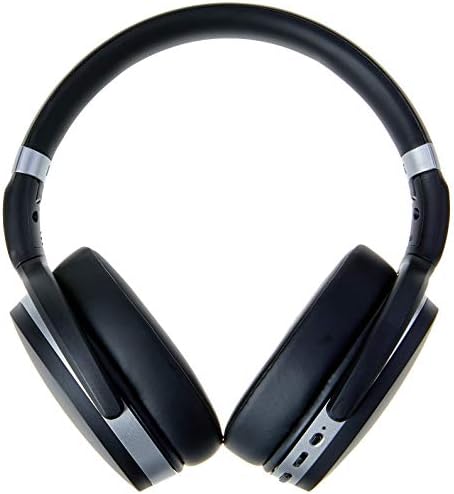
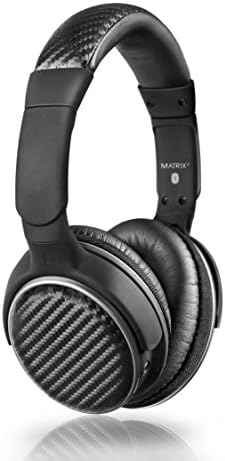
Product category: headphones
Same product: no